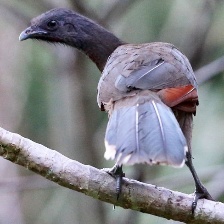
Species: GREY HEADED CHACHALACA
Scientific name: ORTALIS CINEREICEPS